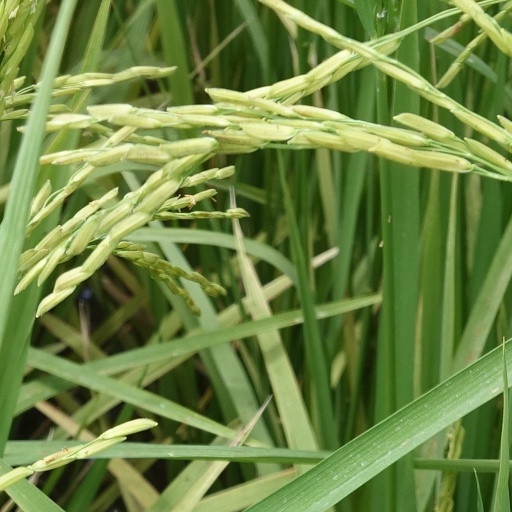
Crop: rice